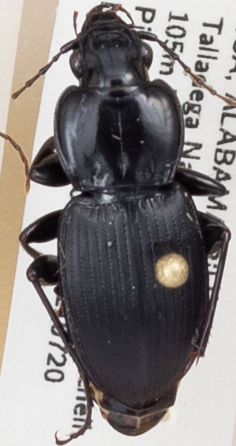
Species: Cyclotrachelus convivus
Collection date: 2021-07-20
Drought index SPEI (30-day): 0.574
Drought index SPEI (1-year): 1.106
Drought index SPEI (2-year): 2.09